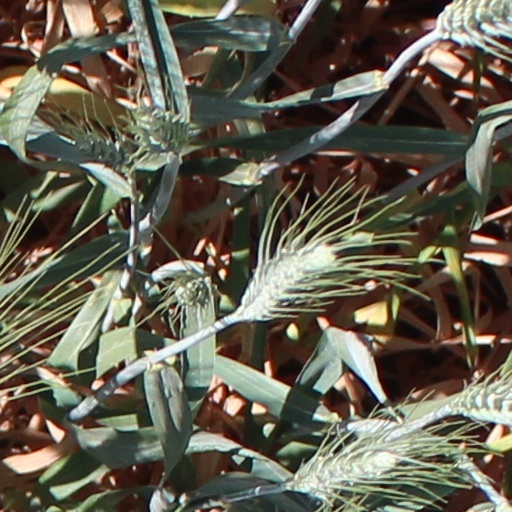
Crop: wheat